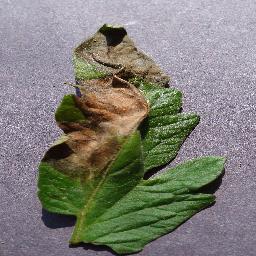
Label: Tomato___Late_blight